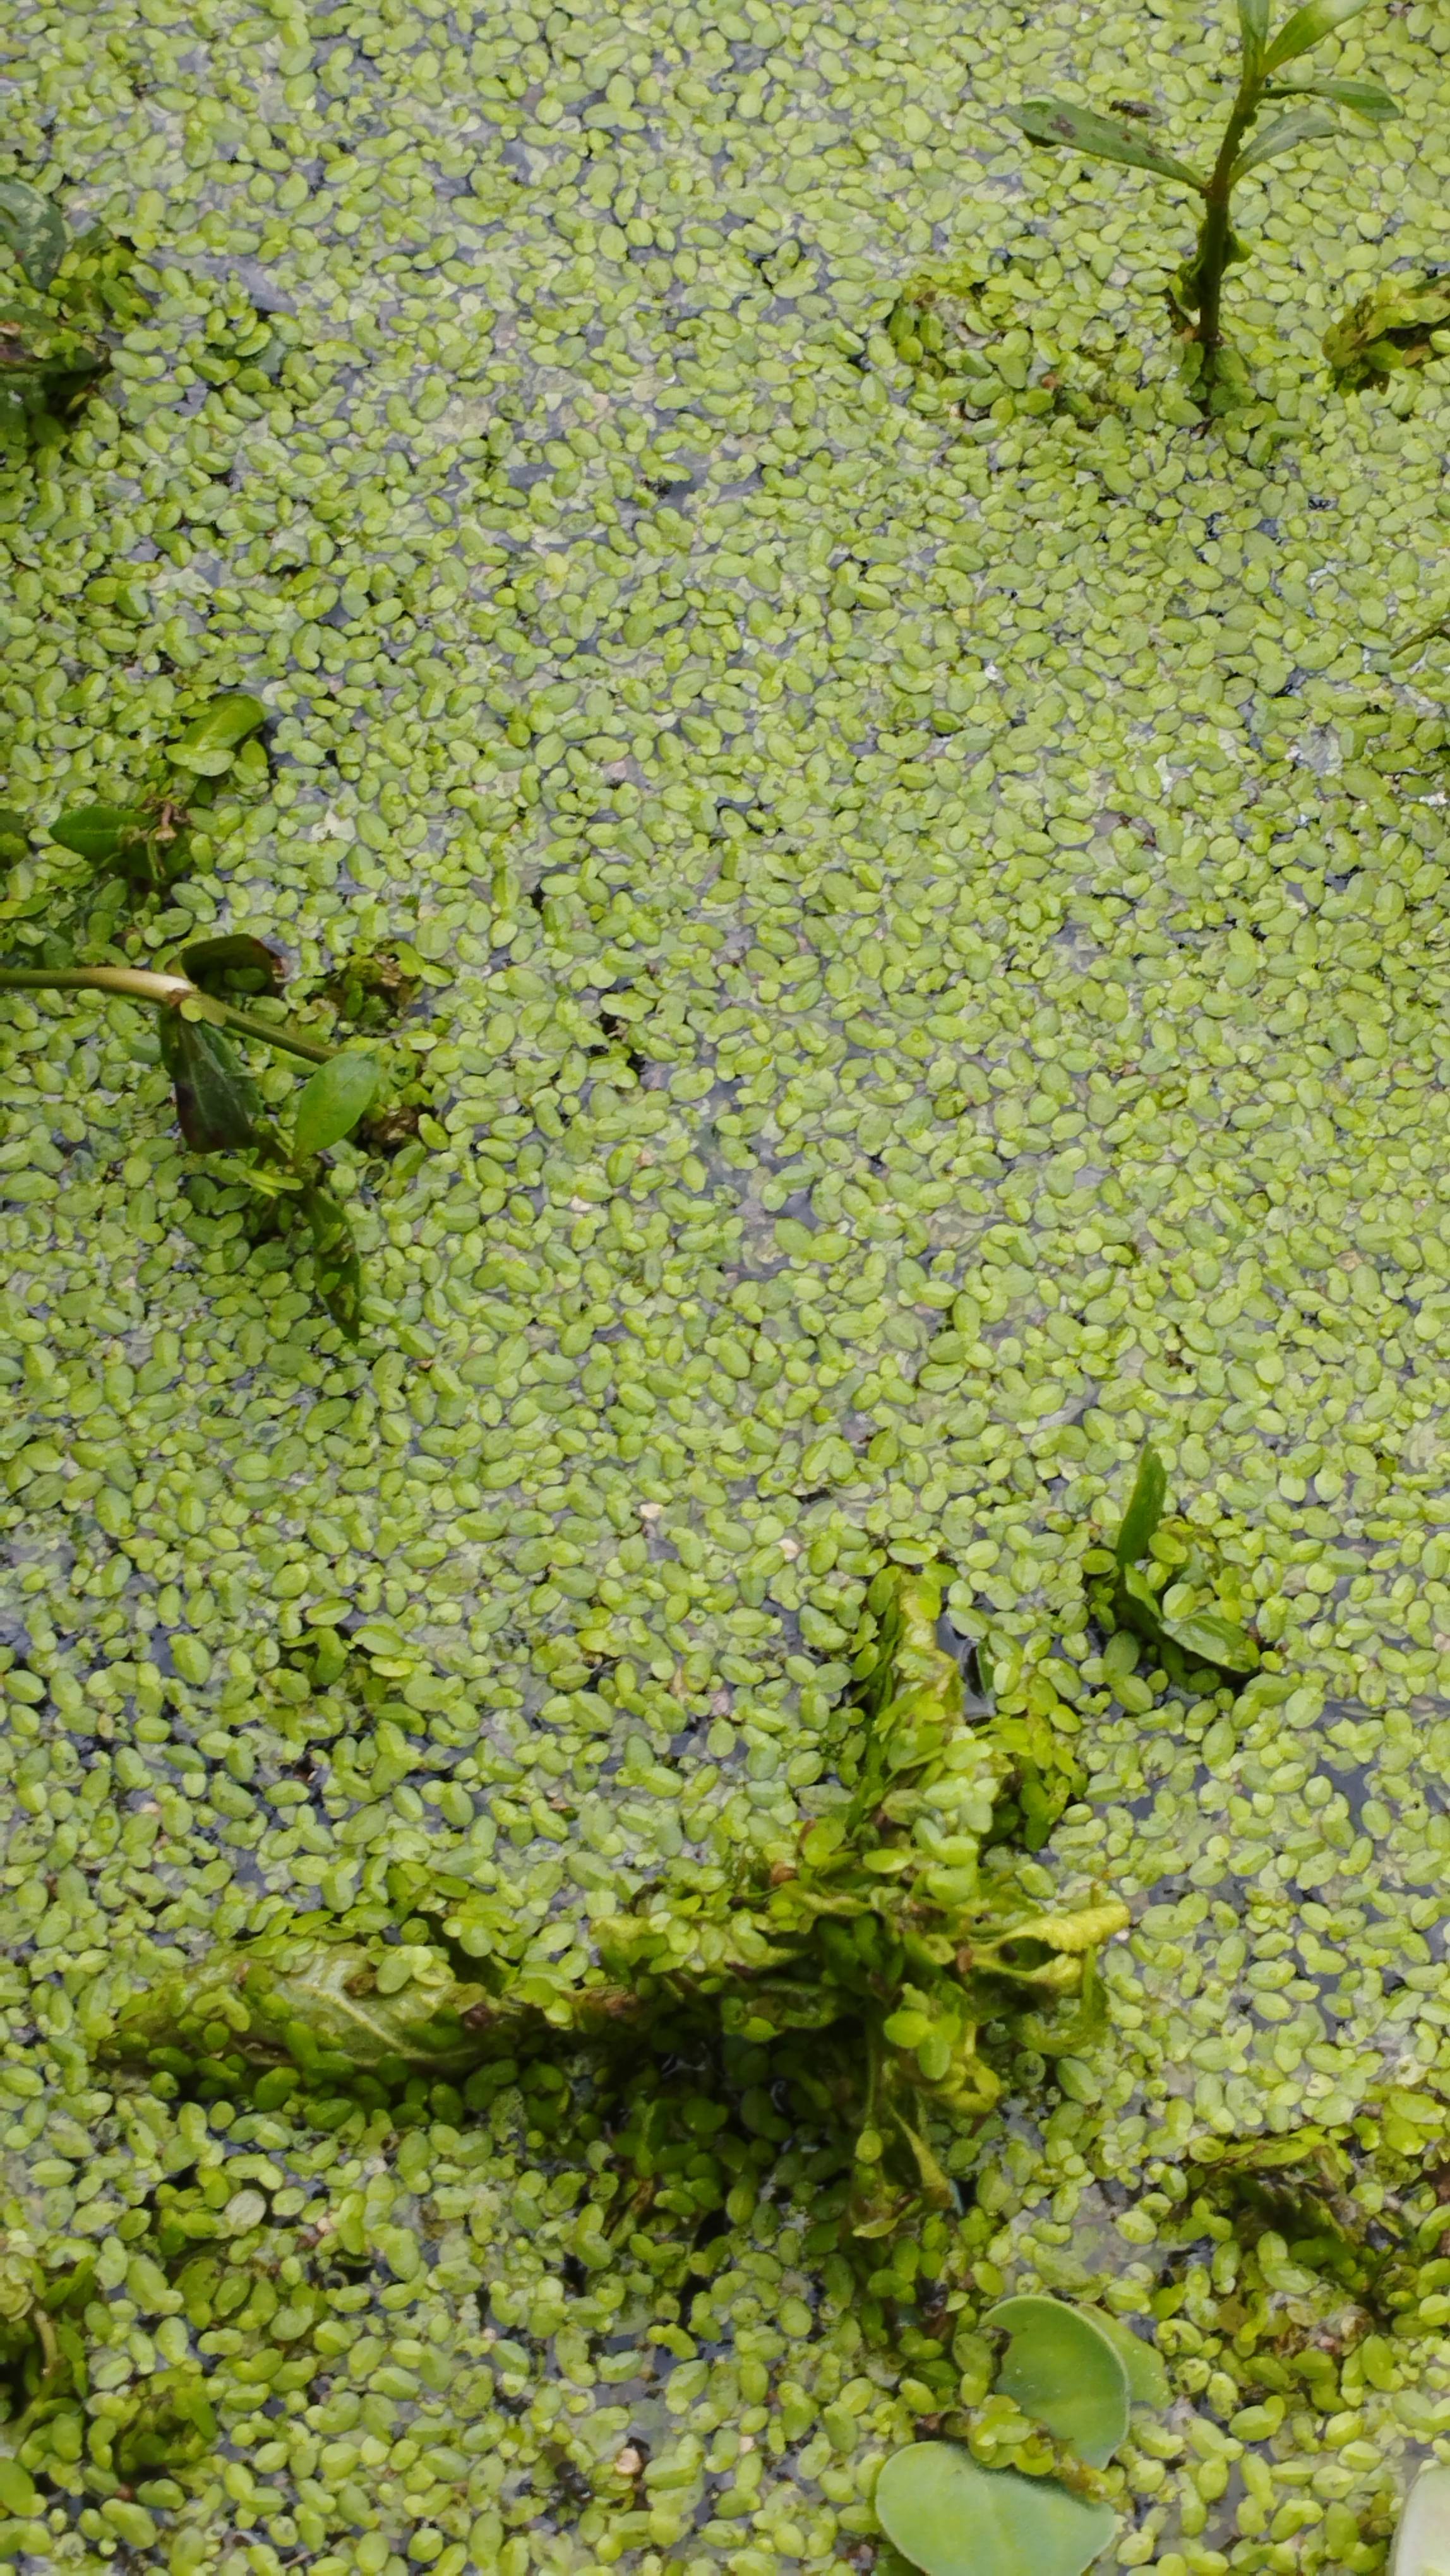
Species: Common Duckweeds (Lemna minor)